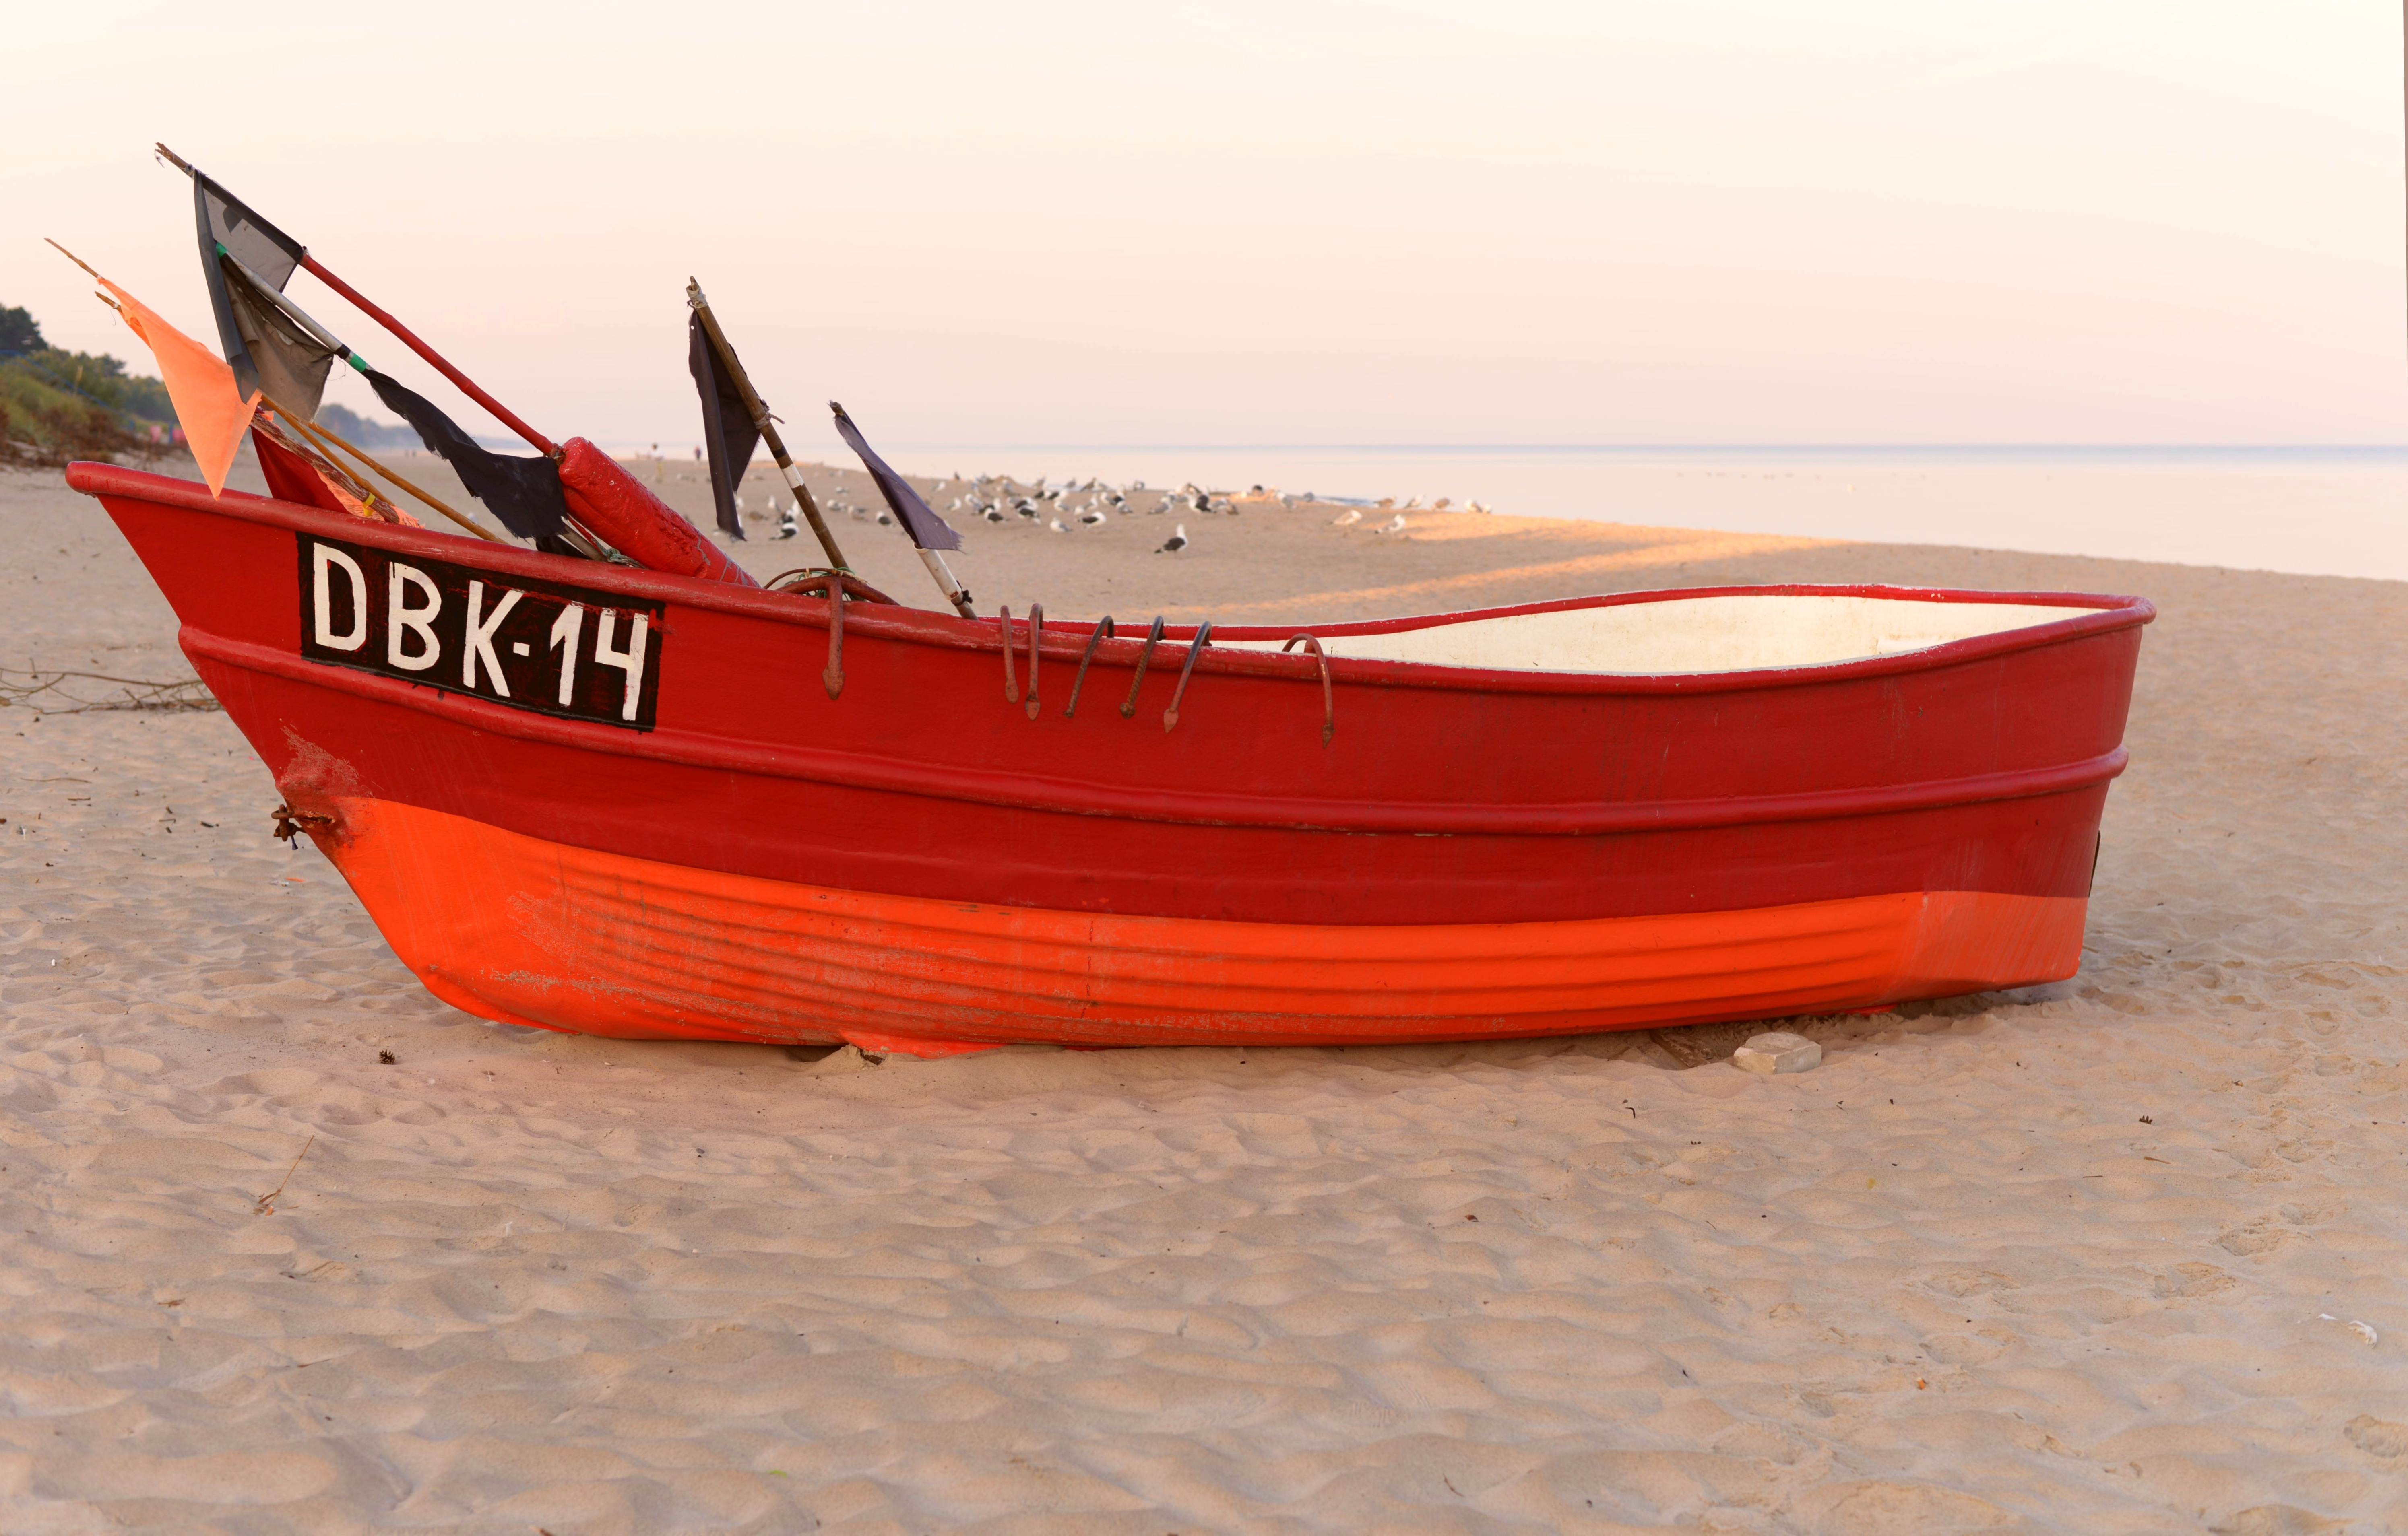
beach, sea, boat, vehicle, watercraft, fishing vessel, dinghy, the fisherman, watercraft rowing, caravel